Jahleel Addae

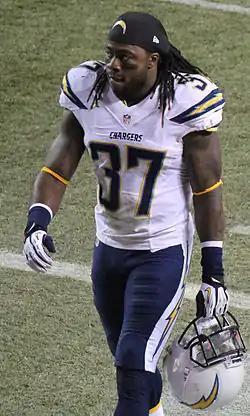
Addae with the San Diego Chargers in 2013

Jahleel Javon Kweku Addae (born January 24, 1990) is an American former professional football player who was a safety in the National Football League (NFL). He played college football for Central Michigan Chippewas, serving as a captain and thrice earning all-Mid-American Conference honors. He was signed by the San Diego Chargers as an undrafted free agent in 2013.